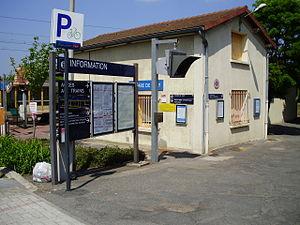
Gare d'Égly, Essonne, France
La gare d'Égly est une gare ferroviaire française de la ligne de Brétigny à La Membrolle-sur-Choisille, située sur le territoire de la commune d'Égly, dans le département de l'Essonne en région Île-de-France.
Égly est une commune française située à trente-deux kilomètres au sud-ouest de Paris dans le département de l'Essonne en région Île-de-France.